List of solar eclipses visible from the United States

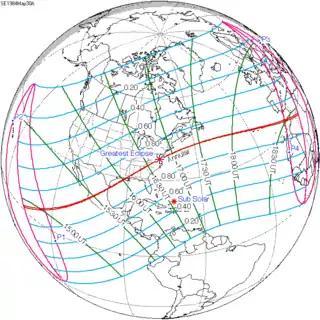
The path of the most recent annular solar eclipse to cross Georgia on May 30, 1984.

From 1900 to 2100, the state of Connecticut will have recorded a total of 76 solar eclipses, two of which are total eclipses. One total solar eclipse occurred on January 24, 1925, and the other will occur on May 1, 2079.